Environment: real
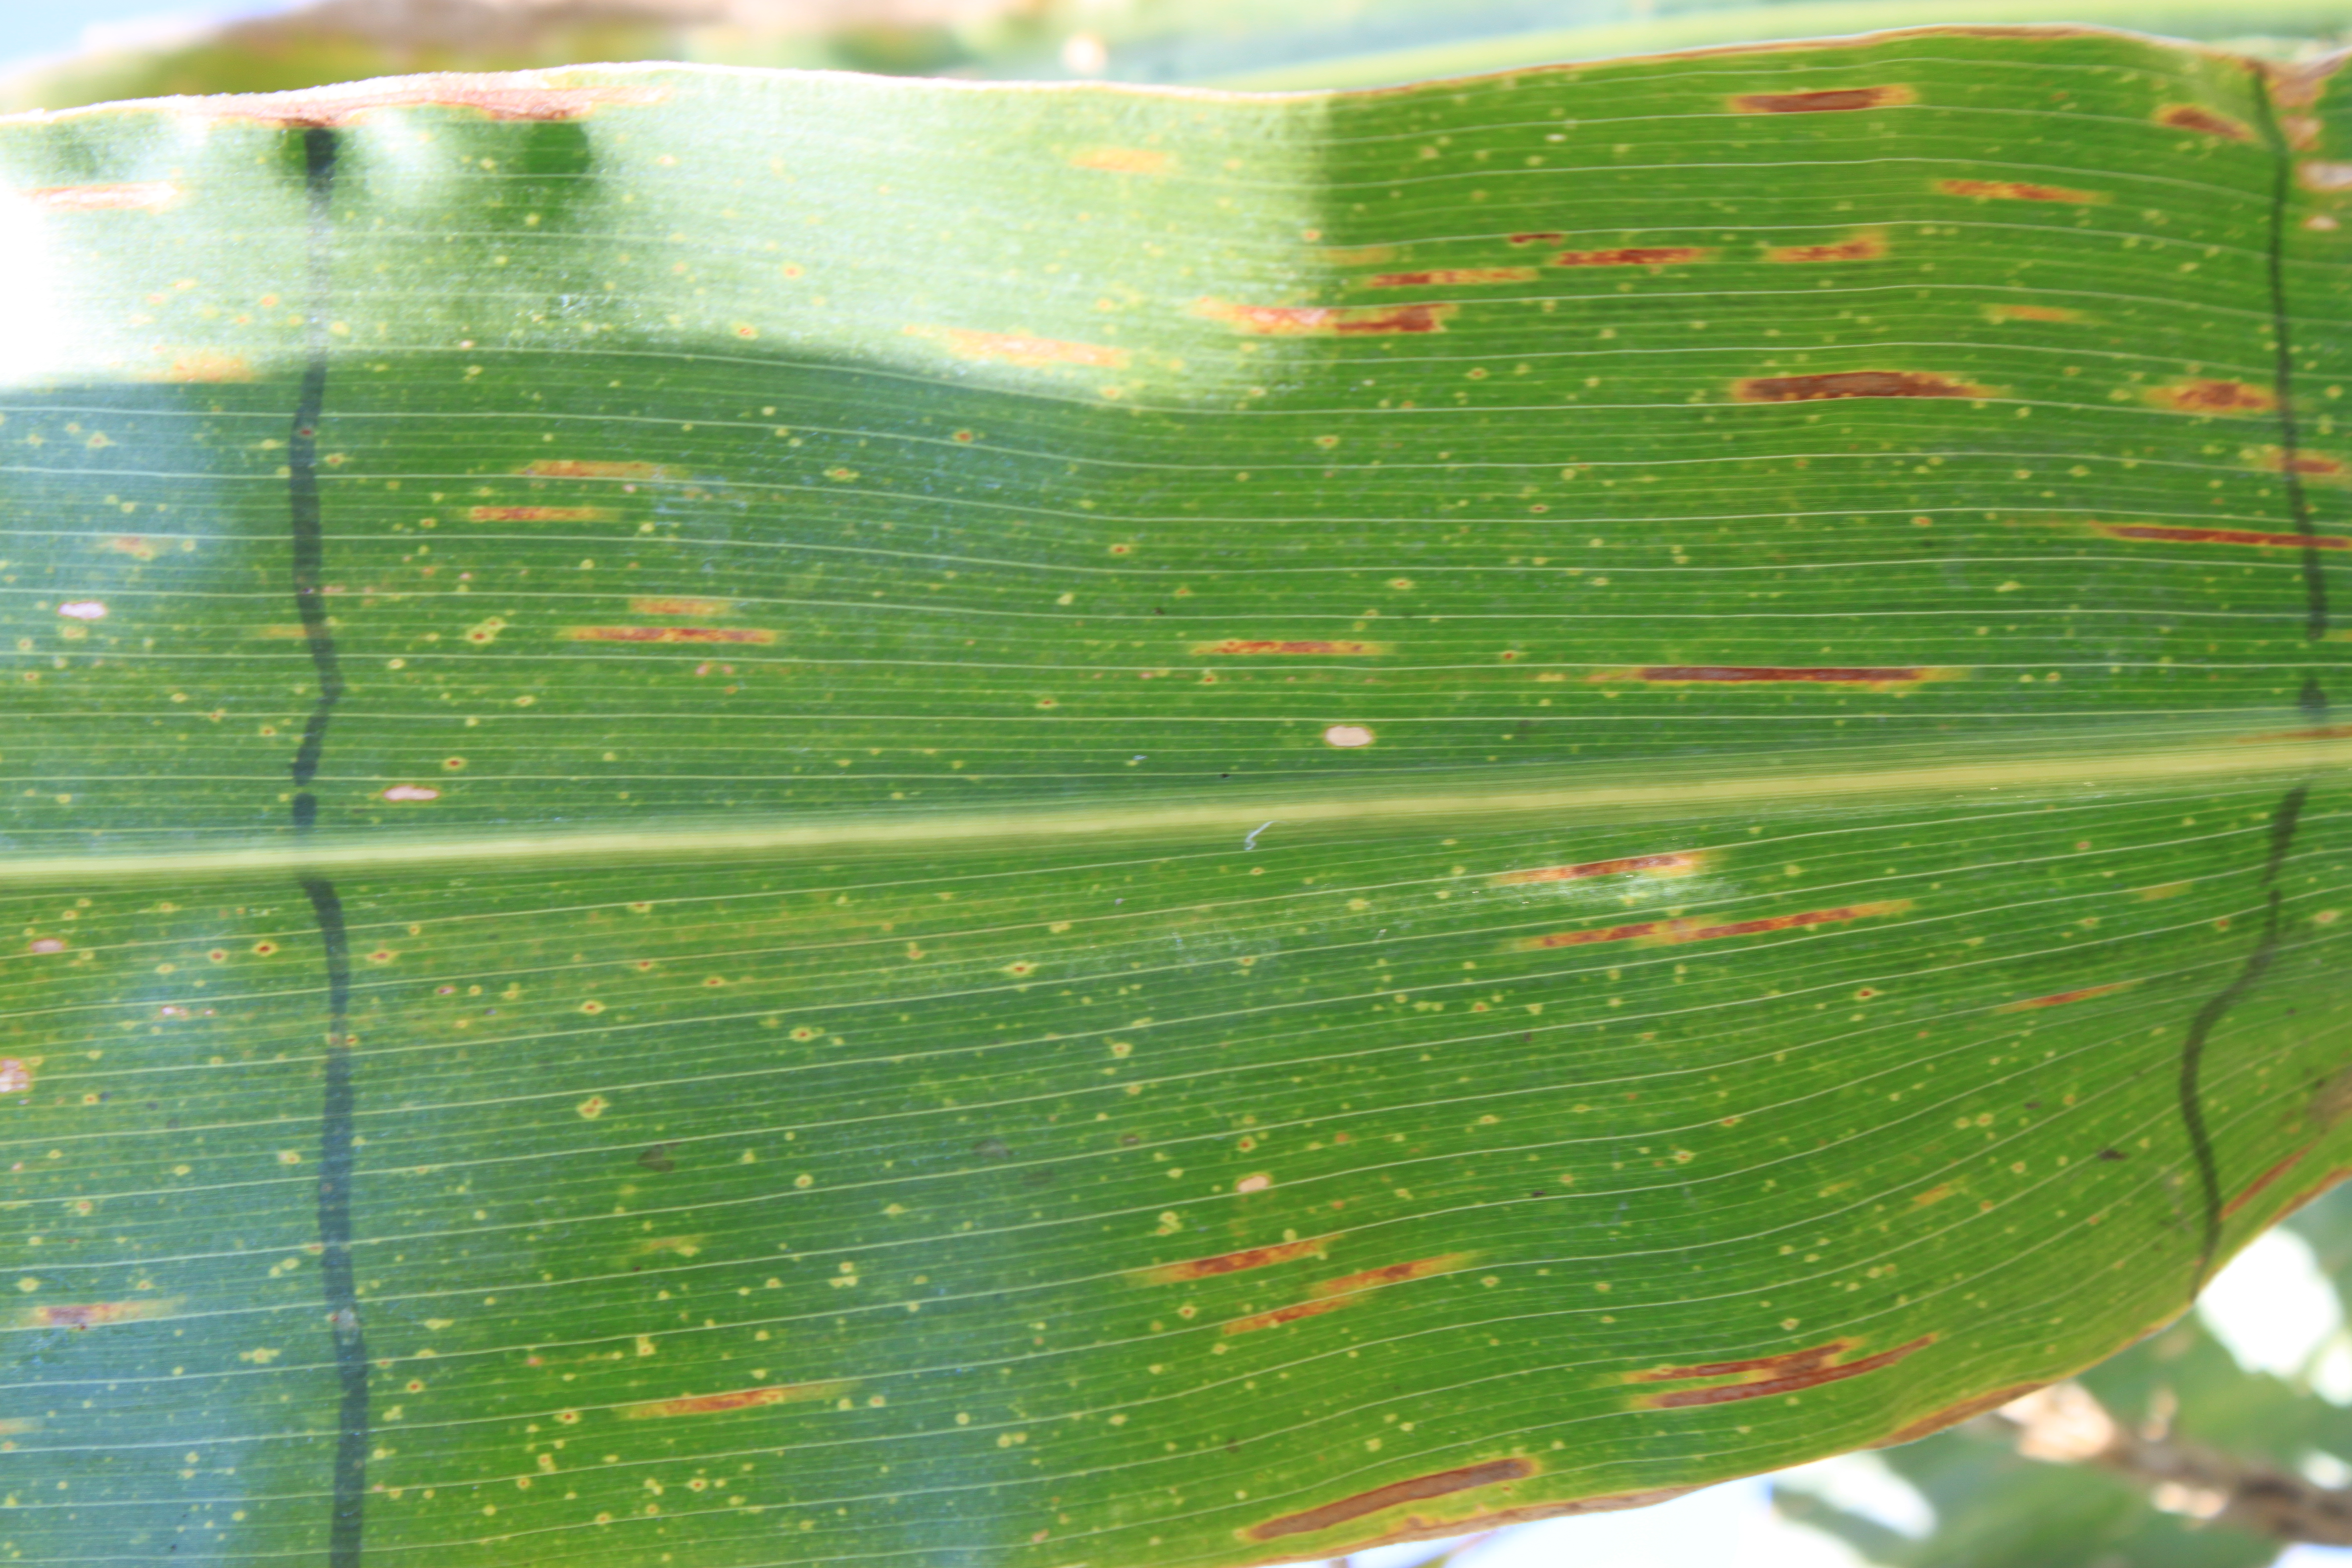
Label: gray_leaf_spot